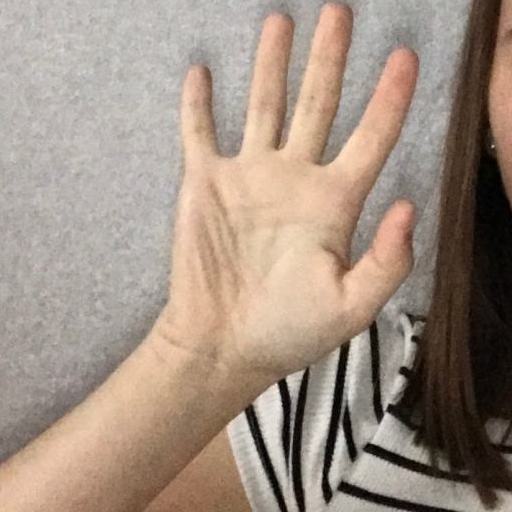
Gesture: palm